10th Space Operations Squadron

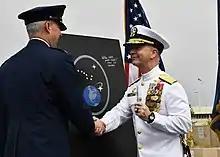
Lt Gen Stephen Whiting and VADM Ross Myers at the joint NAVSOC/10 SOPS ceremony on 6 June 2022.

In September 2021, it was announced that NAVSOC would be transferred from the Navy to the newly-independent US Space Force under Space Delta 8. On 6 June 2022, NAVSOC was formally disestablished and 10 SOPS assumed its mission, personnel, resources, and heritage in total. According to Space Delta 8, the squadron was given its number to honor its heritage under 10th Fleet.